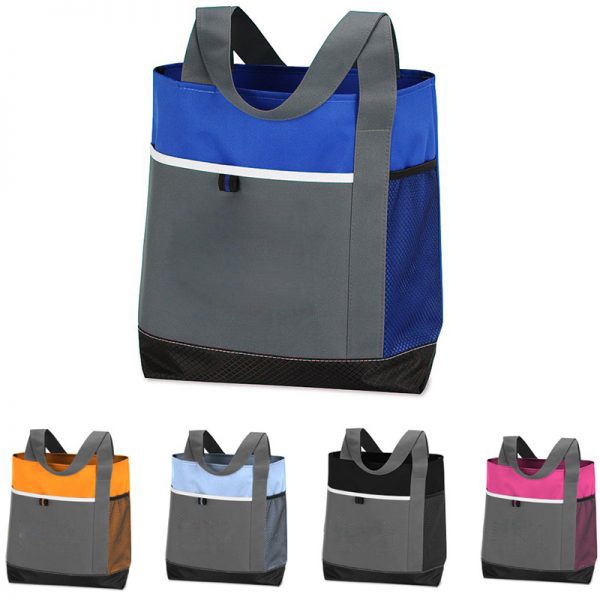
Imprinted Trade Show Tote
Quantity Price (C🇺🇸) Price (C🇨🇦) 500 USD$10.25 CAD$14.15 1000 USD$9.87 CAD$13.62 2000 USD$9.52 CAD$13.14 3000 USD$9.2 CAD$12.7 Imprint Method Screen Printed Setup 83.33 (C) Material Polyester Size 14.5" x 4" x 17" Lead Time 6-week Samples Available Upon Request This 600D polyester tote bag is perfect for the mall, grocery store, patterned rip-stop trim on the bottom of the bag.The front slip pocket is the perfect place for magazines and brochures, while the side mesh pocket holds your water bottle.
Brand: 30279
Category: Business & Industrial > Advertising & Marketing > Trade Show Displays > Totems